Thomas Stephens Konknni Kendr

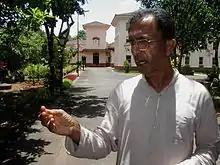
Pratap Naik, sj, director of TSKK

Earlier, this institute was headed by Fr Mathew Almeida, sj who has been succeeded by Fr Pratap Naik sj.